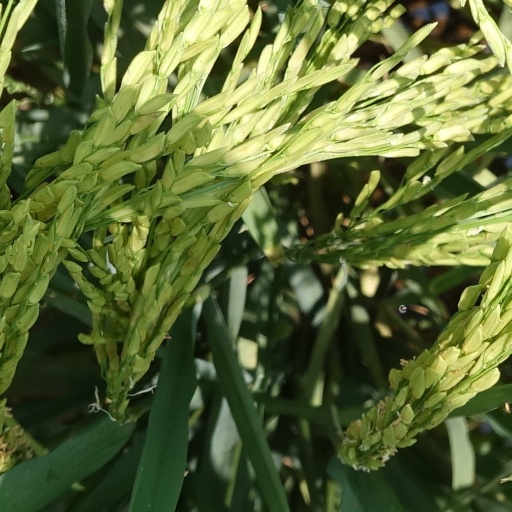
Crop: rice